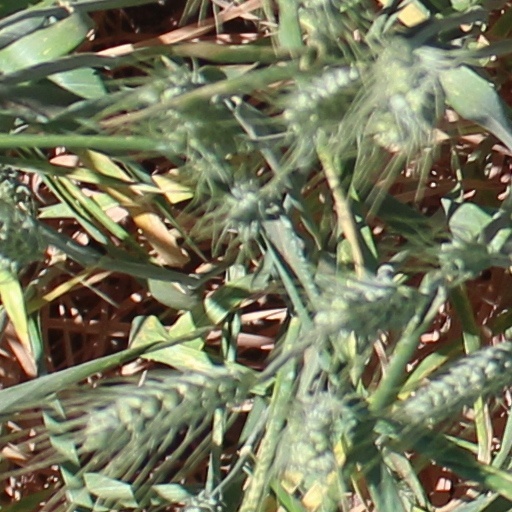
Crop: wheat